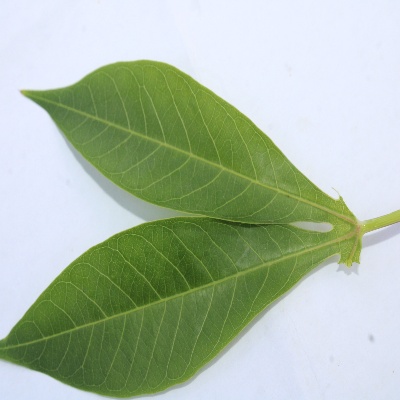
Crop: Cassava
Condition: healthy